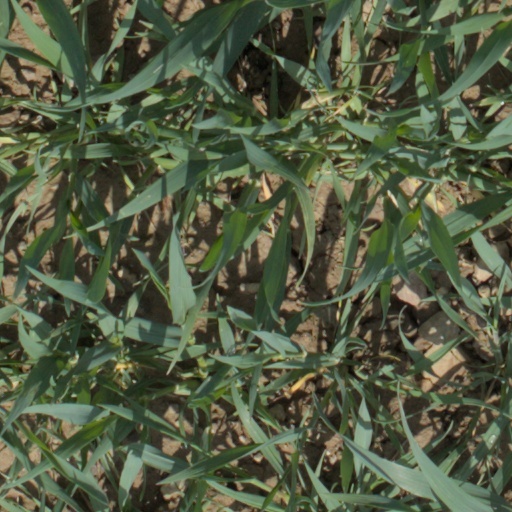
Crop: wheat